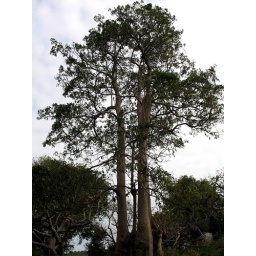
this tree stands majestically near the lighthouse of Cape Bolinao